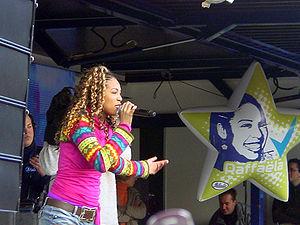
Raffaëla Paton, née le 1ᵉʳ juin 1983 à Amsterdam, est une chanteuse néerlandaise.